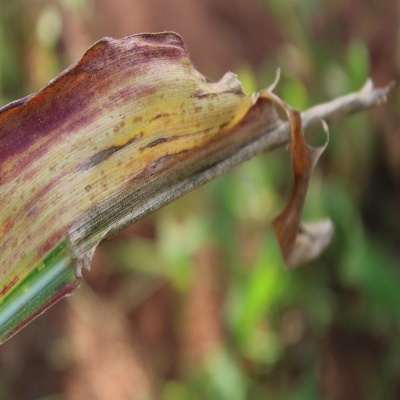
Crop: Maize
Condition: leaf blight